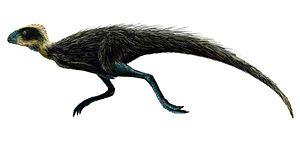
Les ornithischiens ou Ornithischia sont un des deux grands ordres de dinosaures. Il a été proposé par le professeur Harry Govier Seeley en 1887 et rapidement adopté.
Le Carnien est le premier étage stratigraphique du Trias supérieur. Il est situé entre 237 Ma et 227 Ma environ. Il est précédé par le Ladinien, dernier étage du Trias moyen et suivi par le Norien, deuxième étage stratigraphique du Trias supérieur.